Ayele Abshero

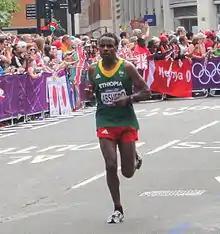

Ayele Abshero Biza (born 28 December 1990) is an Ethiopian long-distance runner who mainly competes in cross country and road races.